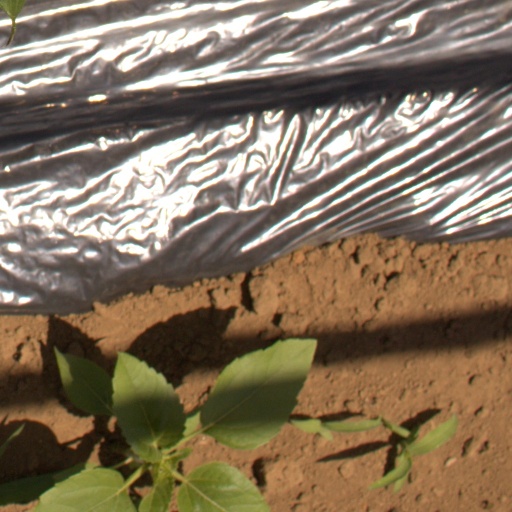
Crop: Jerusalem artichoke